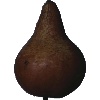
Label: Pear Kaiser 1